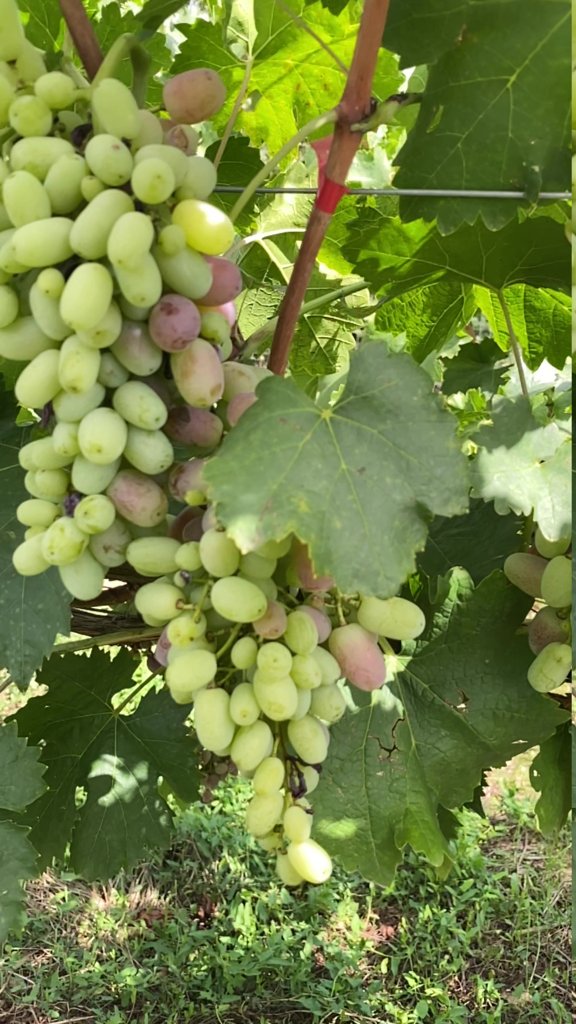
Berries visible: 118
Grape clusters: 3